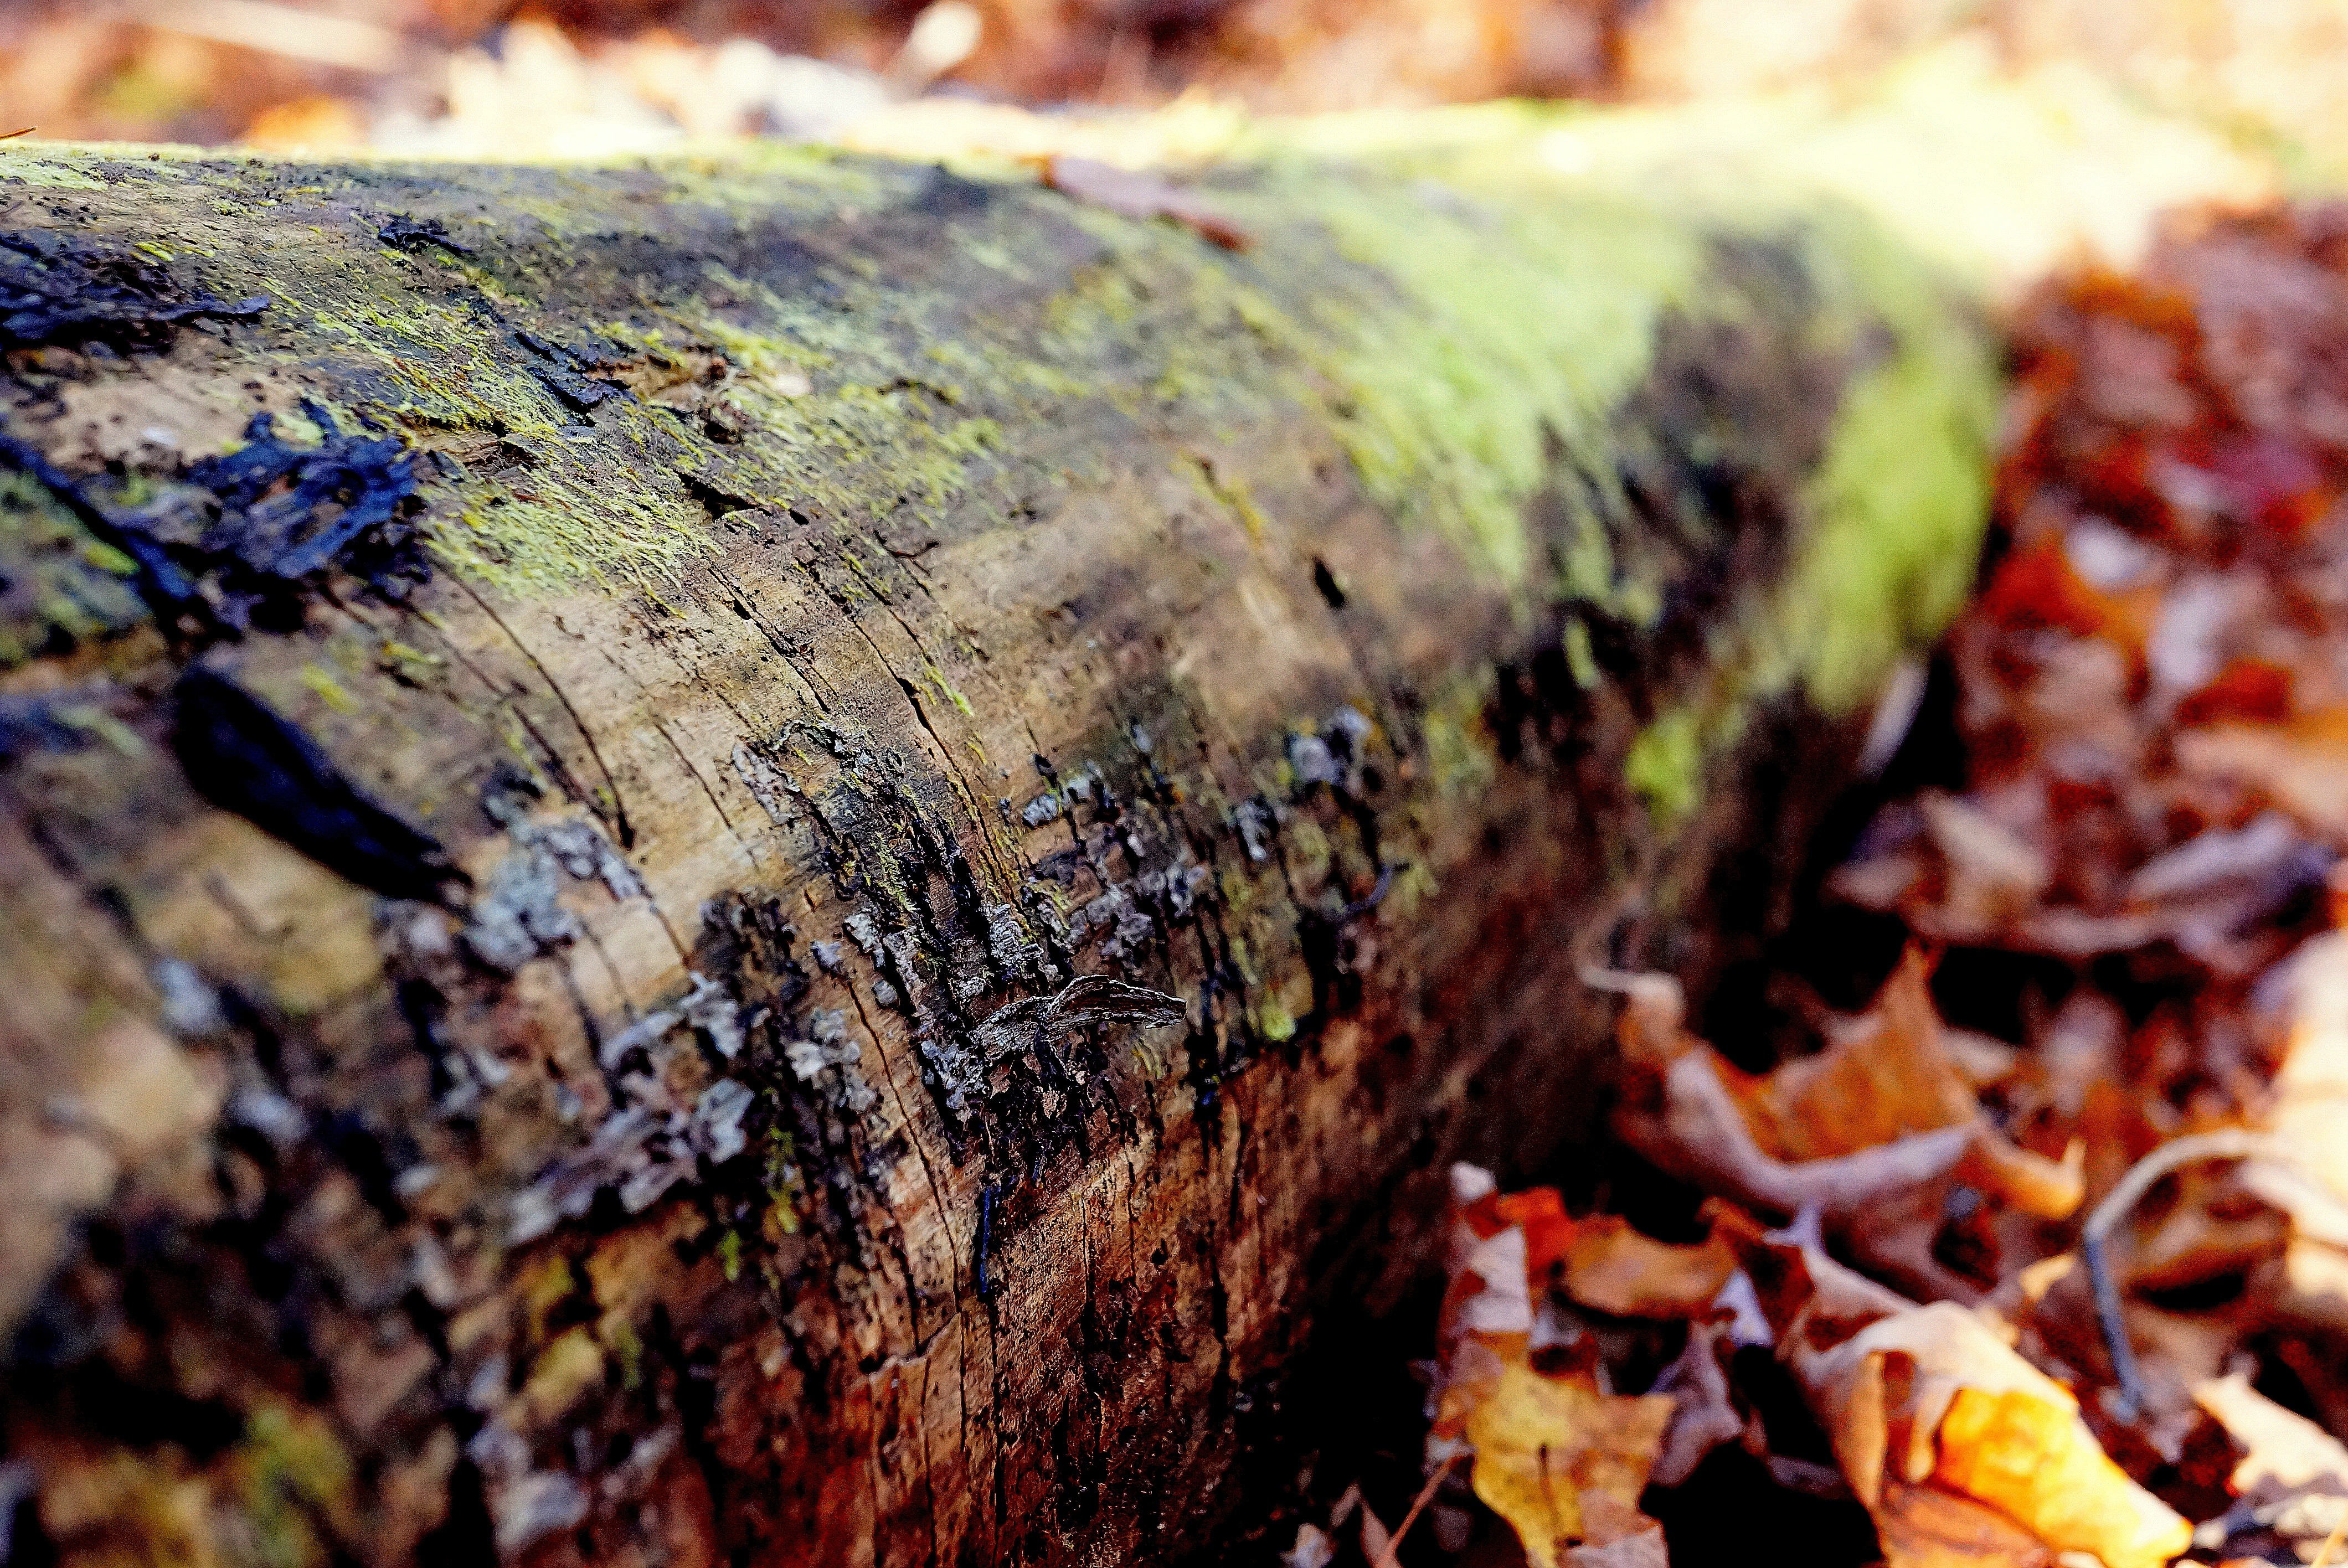
tree, nature, forest, plant, wood, leaf, flower, trunk, bark, environment, log, food, color, autumn, soil, season, tree trunk, close up, forest floor, leaves, woods, vegetation, macro photography, woody plant